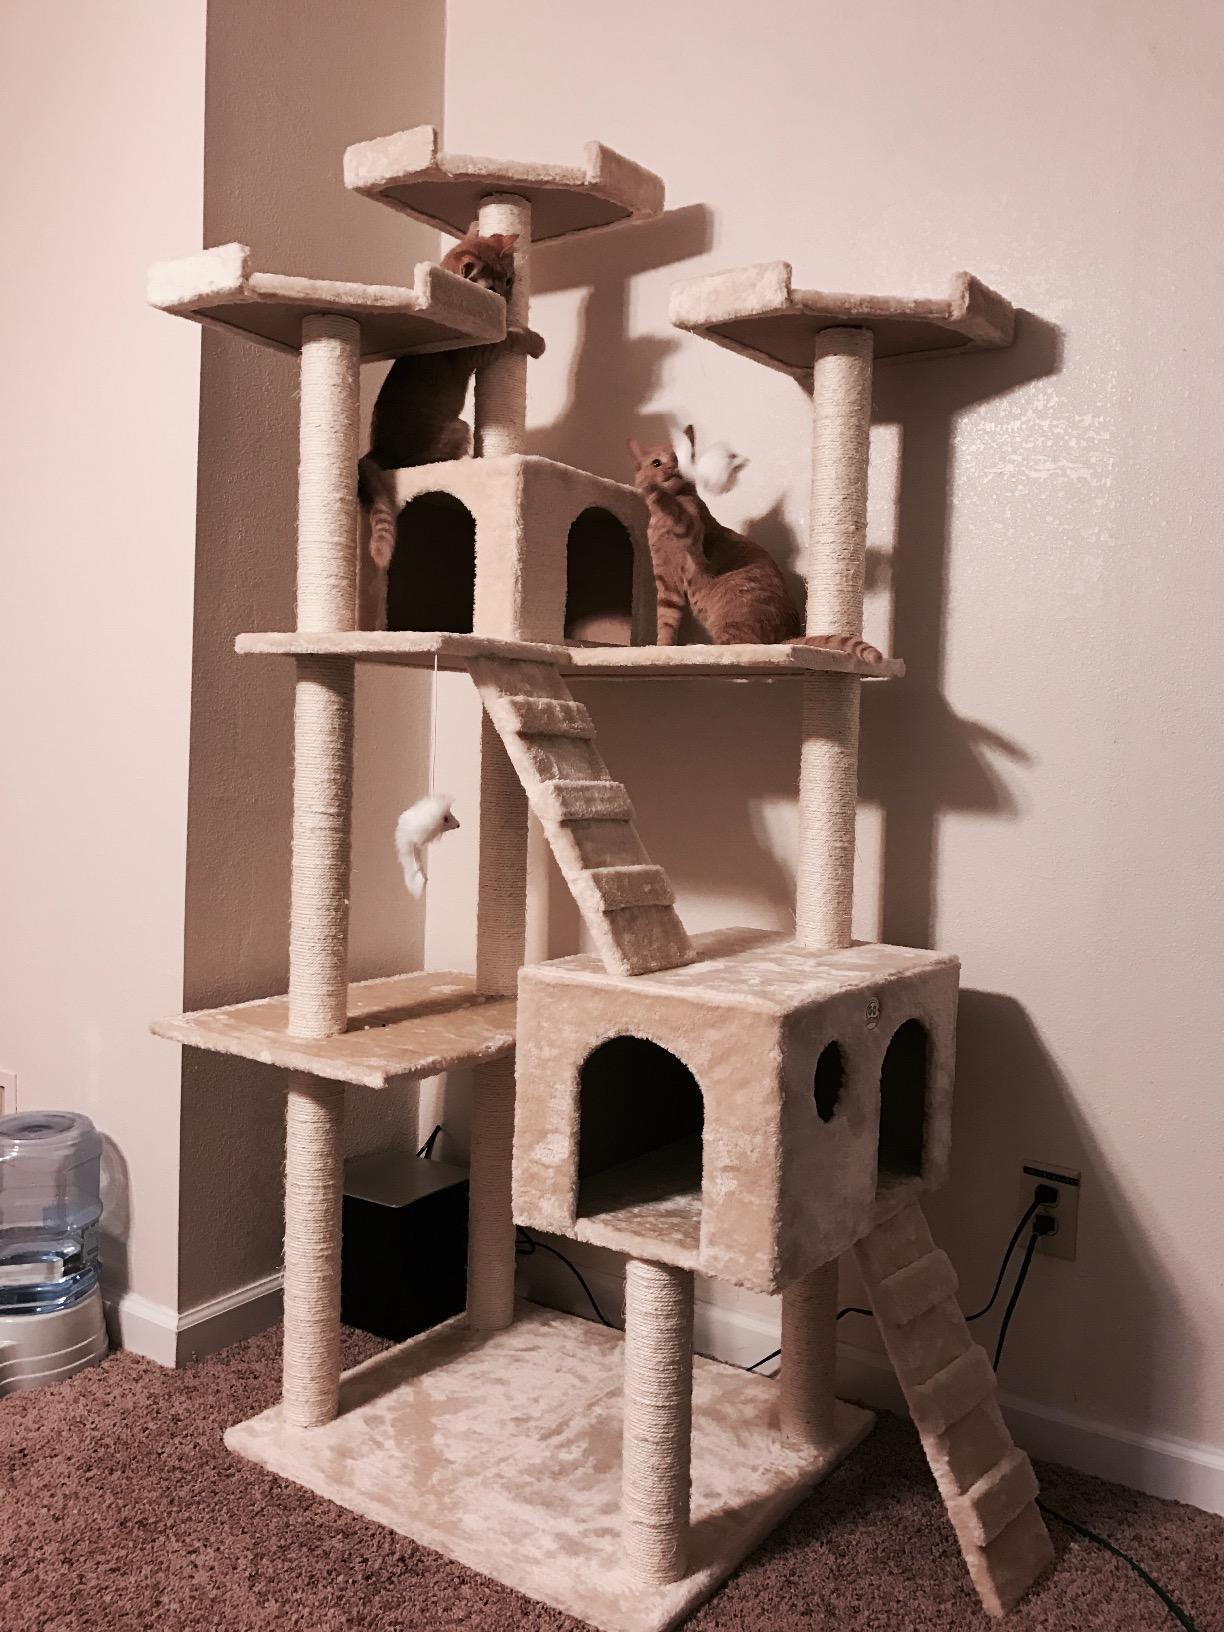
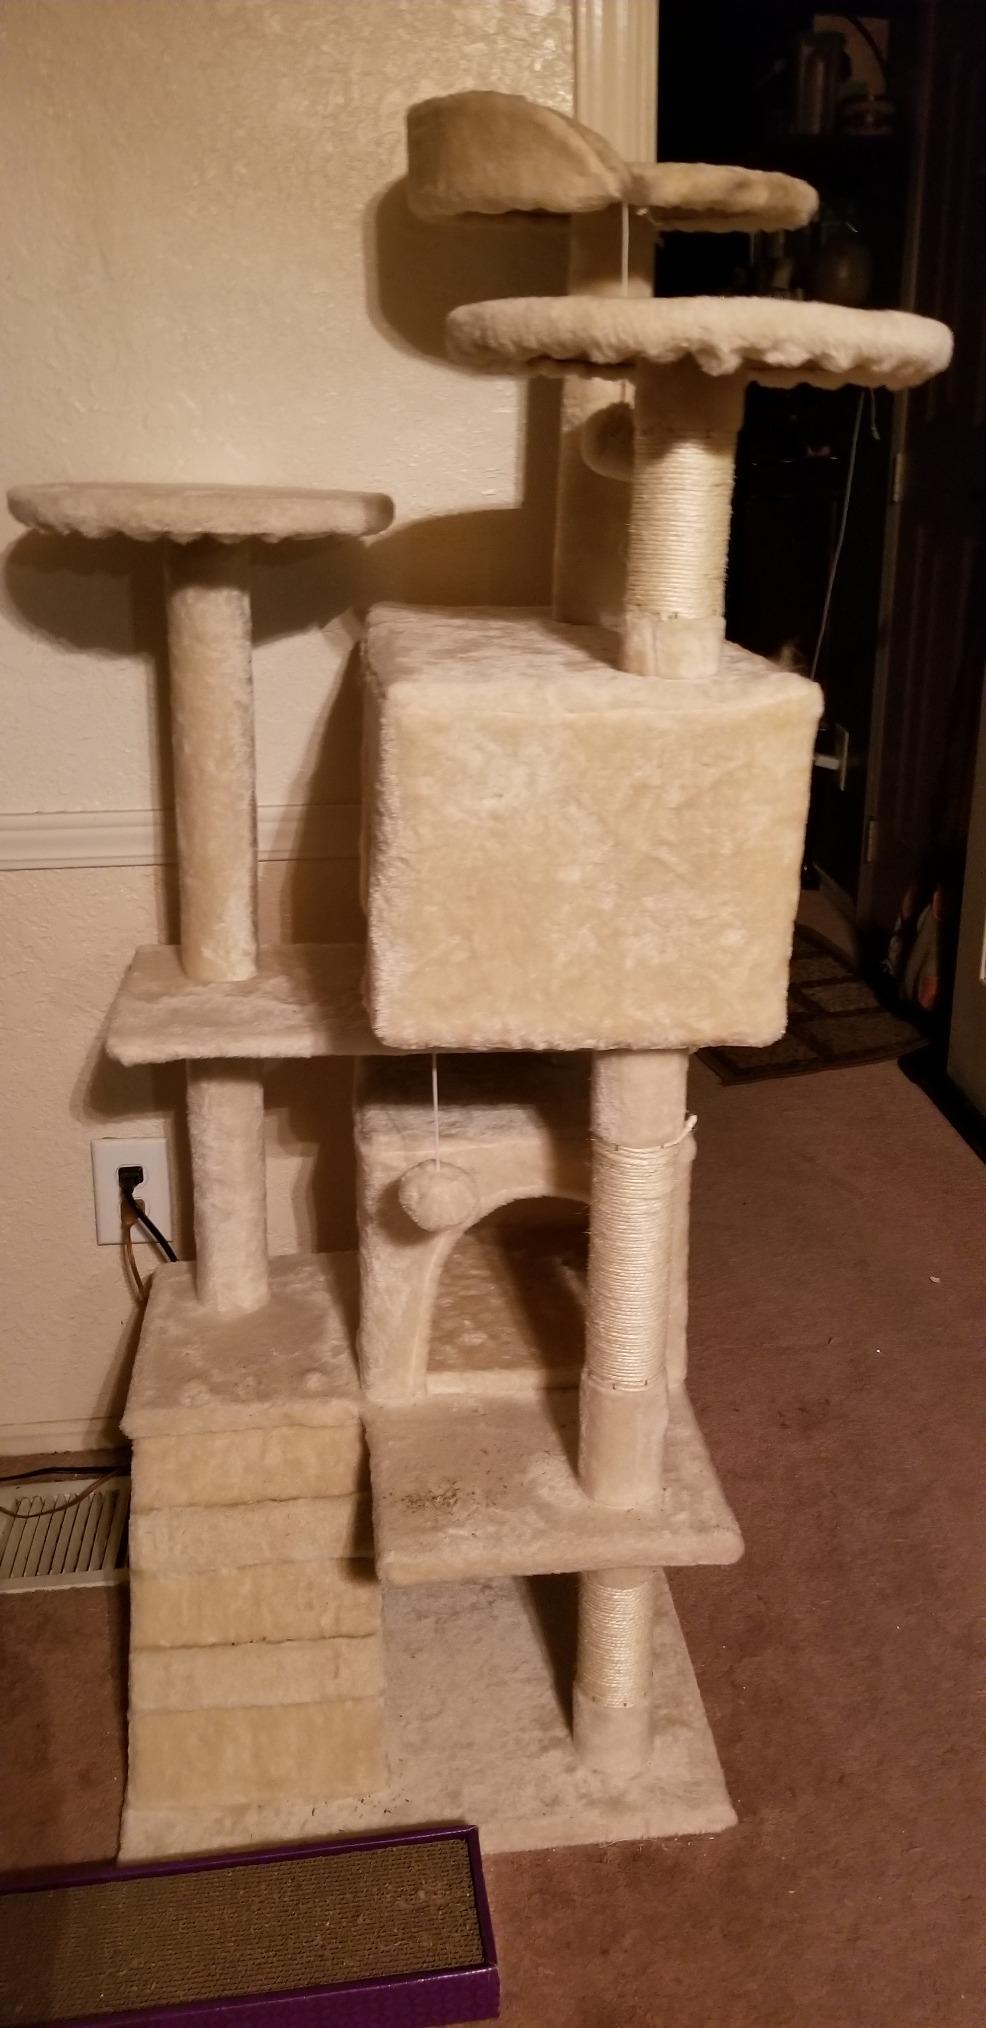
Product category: items_cat tree
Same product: no